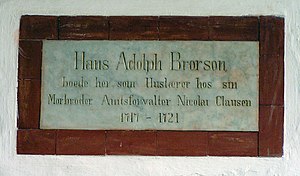
Løgumkloster / Kendte personer
Brorson-mindeplade
Mindeplade i Løgumkloster Slots portrum
Løgumkloster – i daglig tale Kloster – er en by i Sønderjylland med 3.556 indbyggere, beliggende 9 km øst for Bredebro, 20 km sydvest for Toftlund, 38 km syd for domkirkebyen Ribe og 17 km nord for Tønder. Byen hører til Tønder Kommune og ligger i Region Syddanmark.